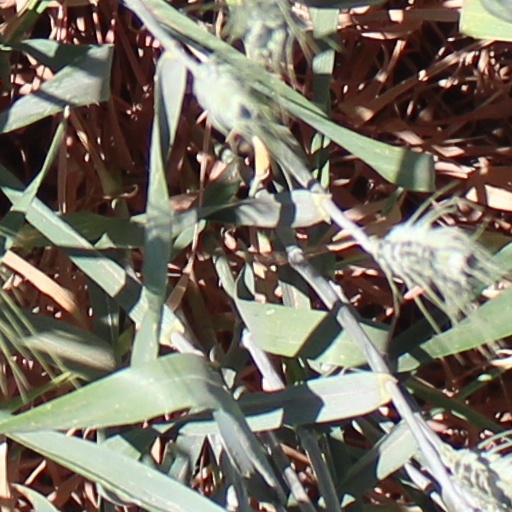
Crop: wheat